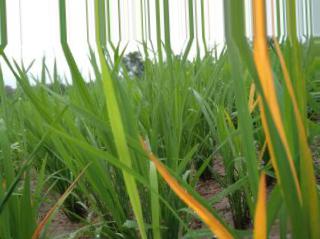
Nhãn: Tungro virus